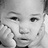
Emotion: neutral